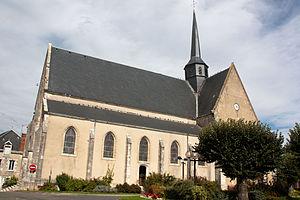
Coullons est une commune française située dans le département du Loiret en région Centre-Val de Loire.